The Nightcrawlers

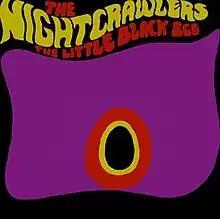
The Nightcrawlers' only LP

The Nightcrawlers were an American garage rock band formed in Daytona Beach, Florida in 1965.